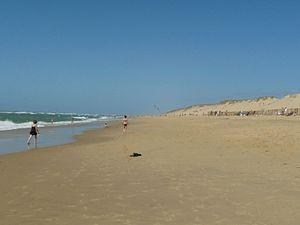
Plage de la Côte Sauvage au phare de la Coubre (17), France
La Côte sauvage désigne une portion du littoral français formant la partie occidentale de la presqu'île d'Arvert, dans le département de la Charente-Maritime, en région Nouvelle-Aquitaine. Large étendue rectiligne comprise entre la Pointe Espagnole et la pointe de la Coubre, entièrement comprise dans le périmètre de la commune de La Tremblade, elle peut être vue comme un prolongement de la côte landaise au-delà de l'estuaire de la Gironde.
La côte sauvage est une appellation touristique française désignant plusieurs sites du littoral dans les régions de Bretagne, des Pays de la Loire et de Nouvelle-Aquitaine.